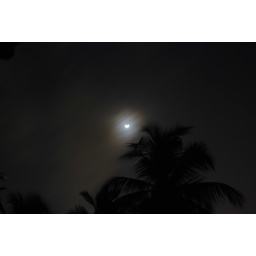
10 second exposure of the scenery outside the balcony of our house at around midnight